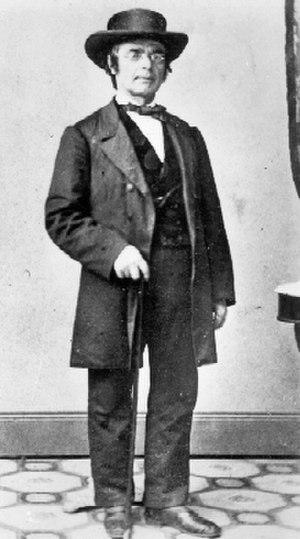
Henry E. Steinway est le fondateur de l'entreprise Steinway & Sons.